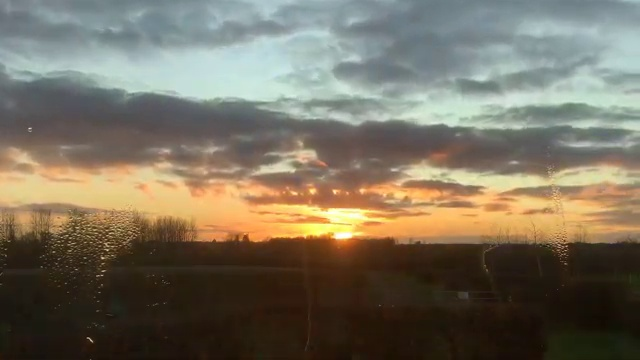
Fire: no
Smoke: no